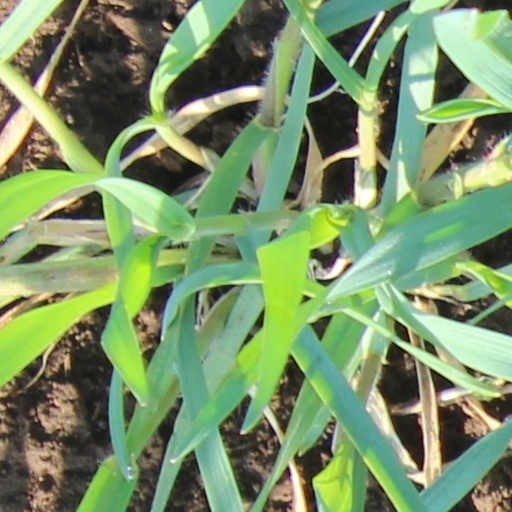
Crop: wheat